David Edgar (soccer, born 1987)

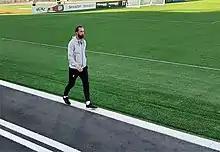
Edgar as assistant coach of Forge FC in 2021

He made his debut for the Canada under-20 team on October 15, 2003, (just three months after first appearing at under-17 level), against Panama at the Torneo Mondialito, aged 16. The following month, he was named in the Canada squad for the World Youth Championships, that took place in the UAE. Edgar was an unused substitute in each of Canada's matches, as they finished third in their group. In June 2005, Edgar was involved in the competition for a second time, appearing in all three of Canada's matches at the 2005 FIFA World Youth Championship in Netherlands. Canada finished bottom of their group. On February 1, 2006, he was named as Canadian Youth Player of the Year for the 2006 season.